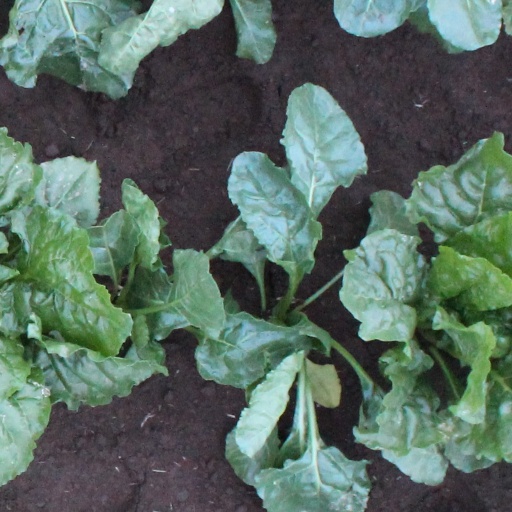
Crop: sugar beet